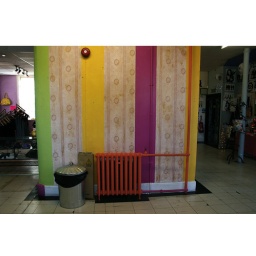
I saw this cool wall in a indoor market in Manchester.